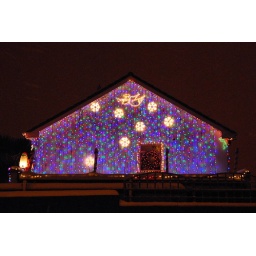
gable wall of a house in Kilnamanagh, Dublin 24